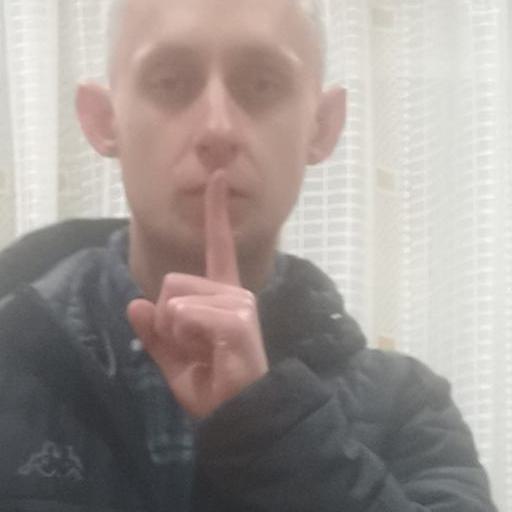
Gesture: mute